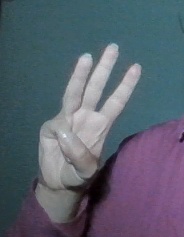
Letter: thaa